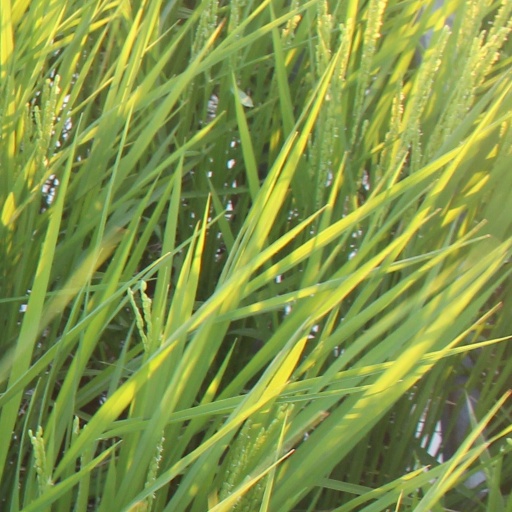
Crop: rice